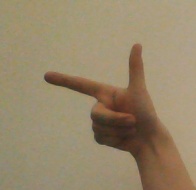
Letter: yaa